Grunge

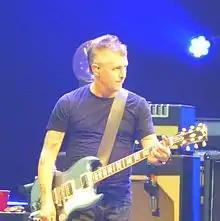
Pearl Jam guitarist Mike McCready

In 1984, the punk rock band Black Flag toured small towns across the US to bring punk to the more remote parts of the country. By this time, their music had become slow and sludgy, less like the Sex Pistols and more like Black Sabbath. Krist Novoselic, later the bassist with Nirvana, recalled going with the Melvins to see one of these shows, after which Melvins frontman Buzz Osborne began writing "slow and heavy riffs" to form a dirge-like music that was the beginning of northwest grunge. The Melvins were the most influential of the early grunge bands. Malfunkshun have also been cited as an influence on the early sound of grunge by figures such as Kurt Cobain and Mark Arm. Sub Pop producer Jack Endino described grunge as "seventies-influenced, slowed-down punk music".